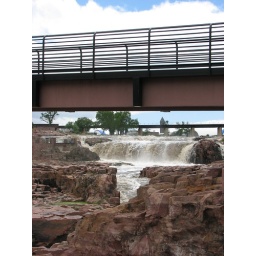
from under the walking bridge